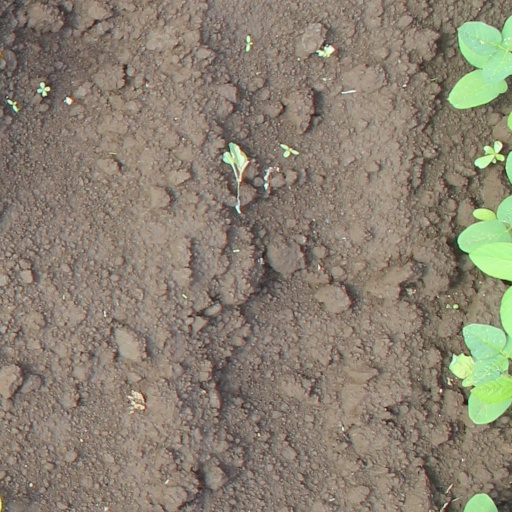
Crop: soybean